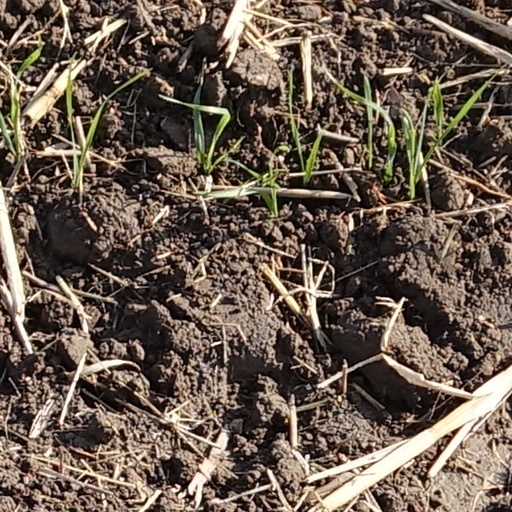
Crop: wheat